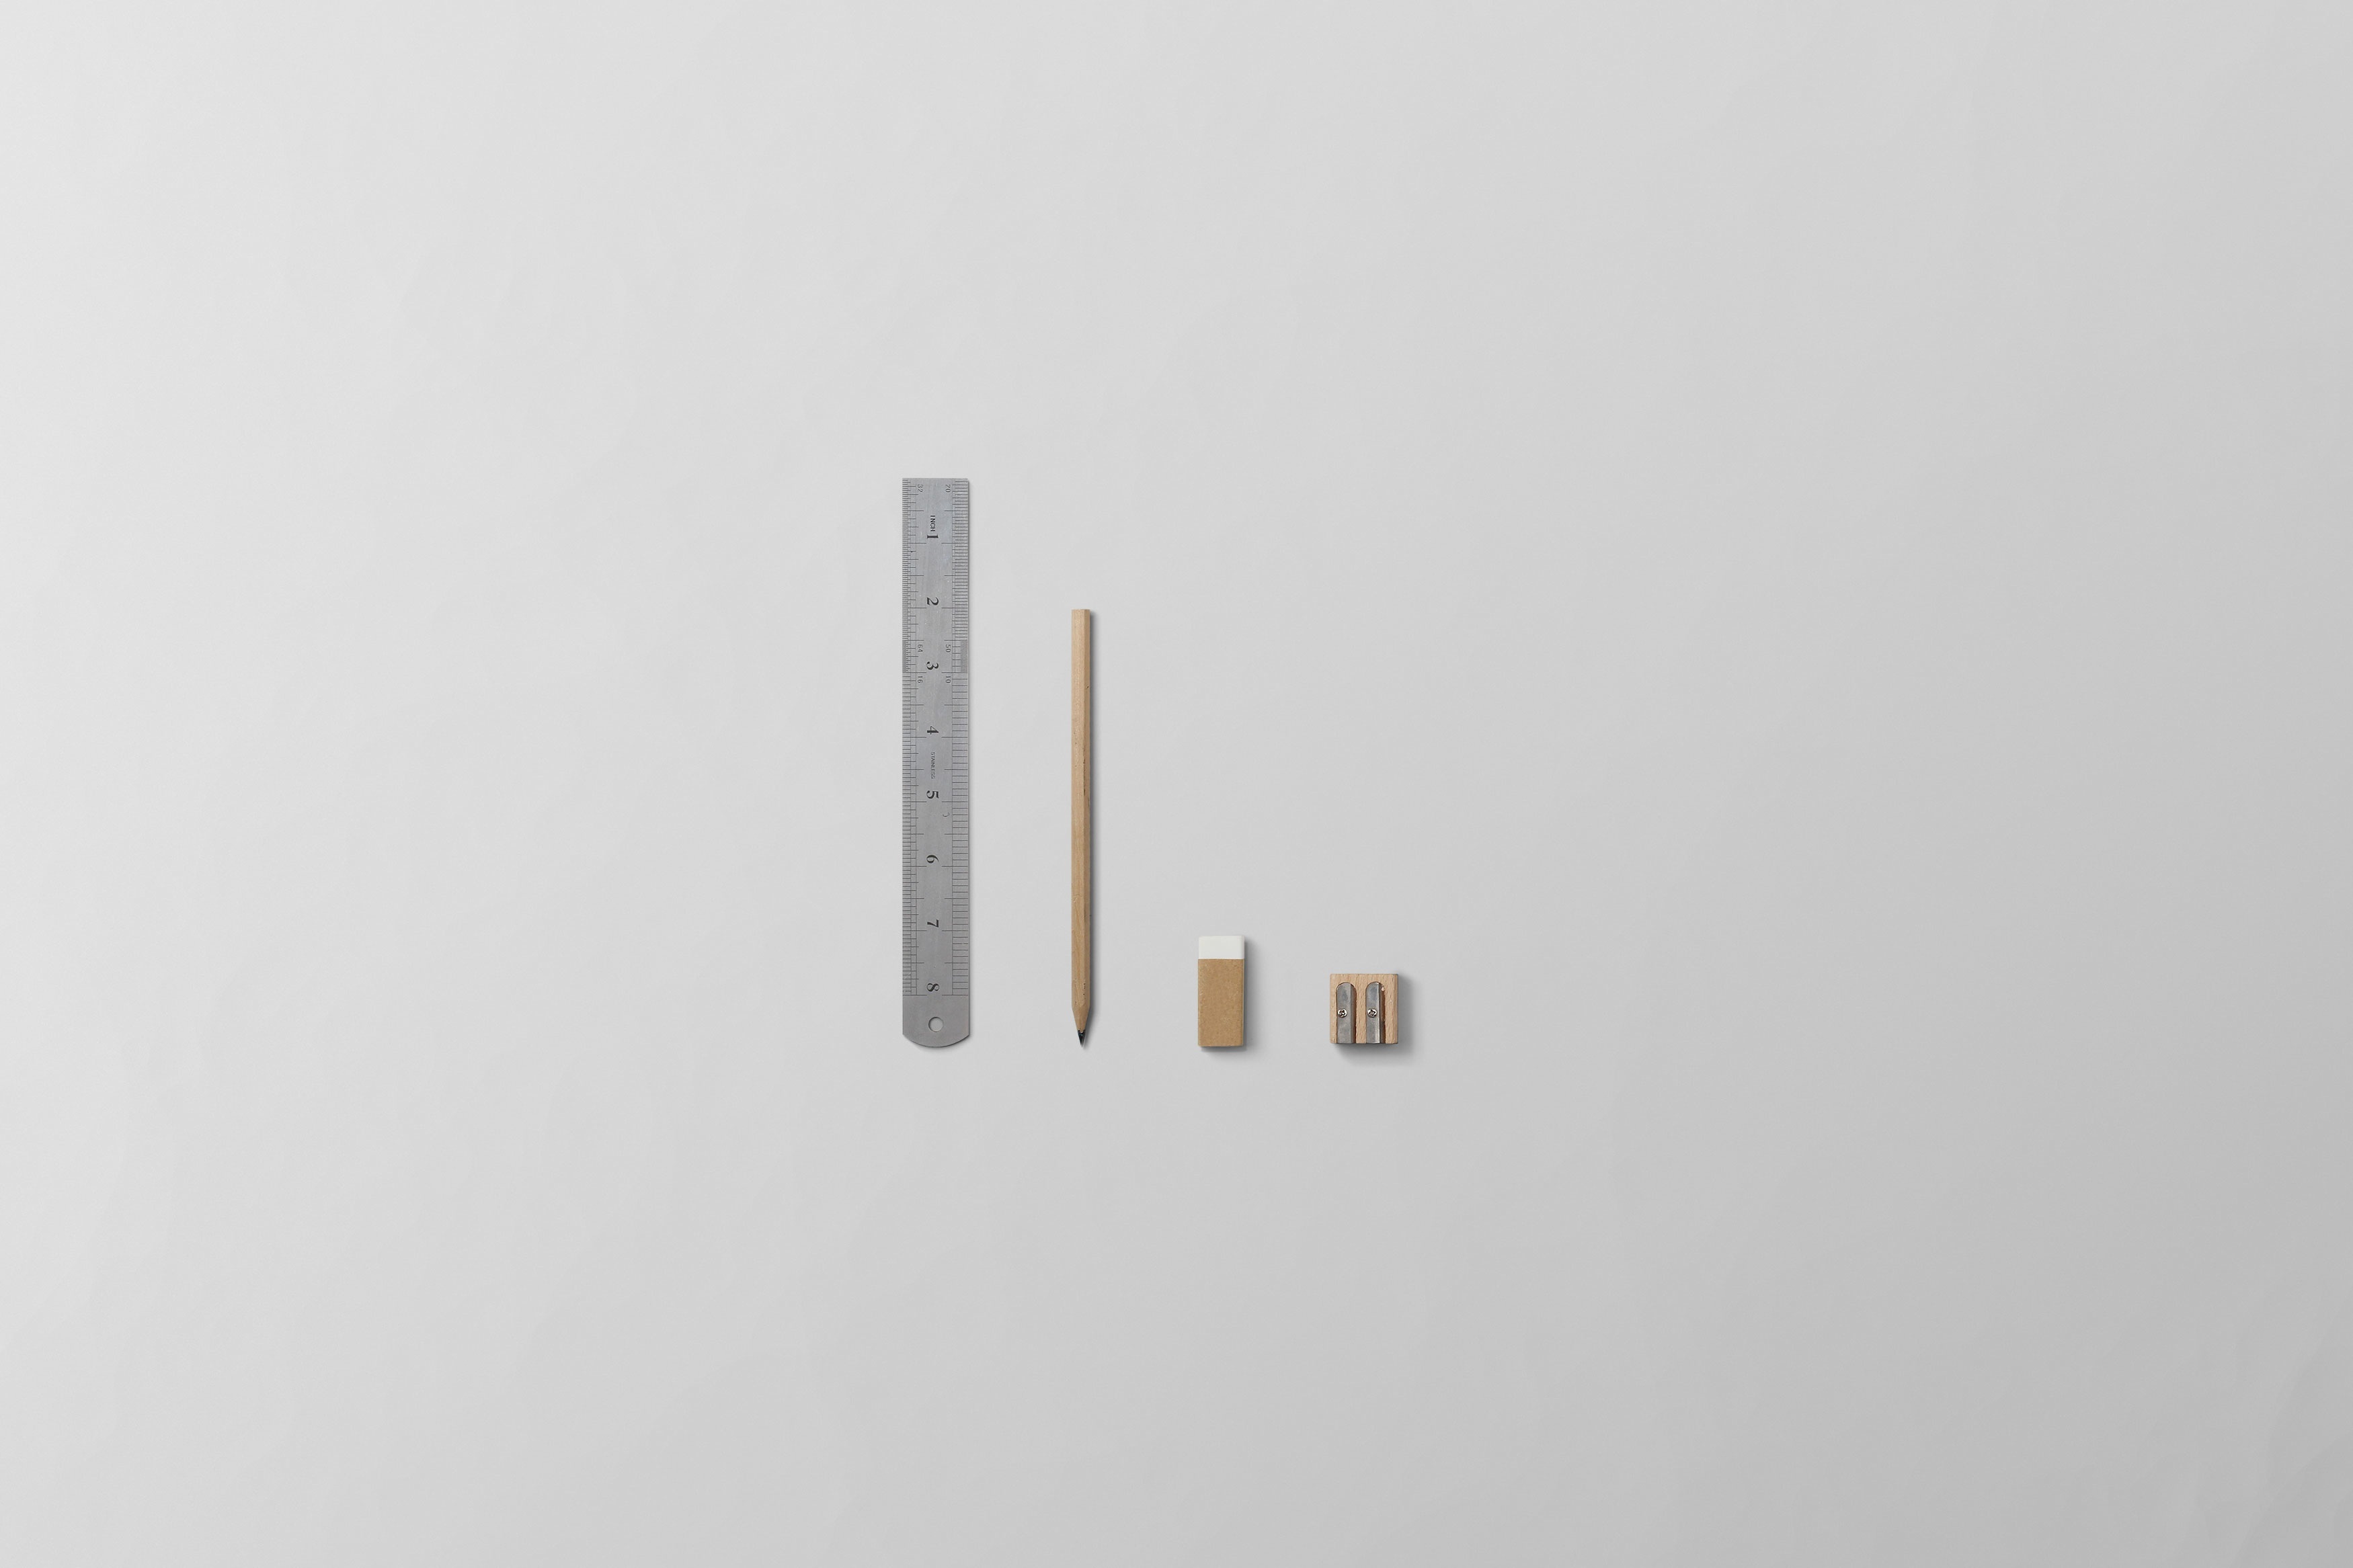
pencil, white, architect, line, ruler, lighting, measurement, eraser, brand, product, font, drawing, design, logo, tools, engineer, sharpener